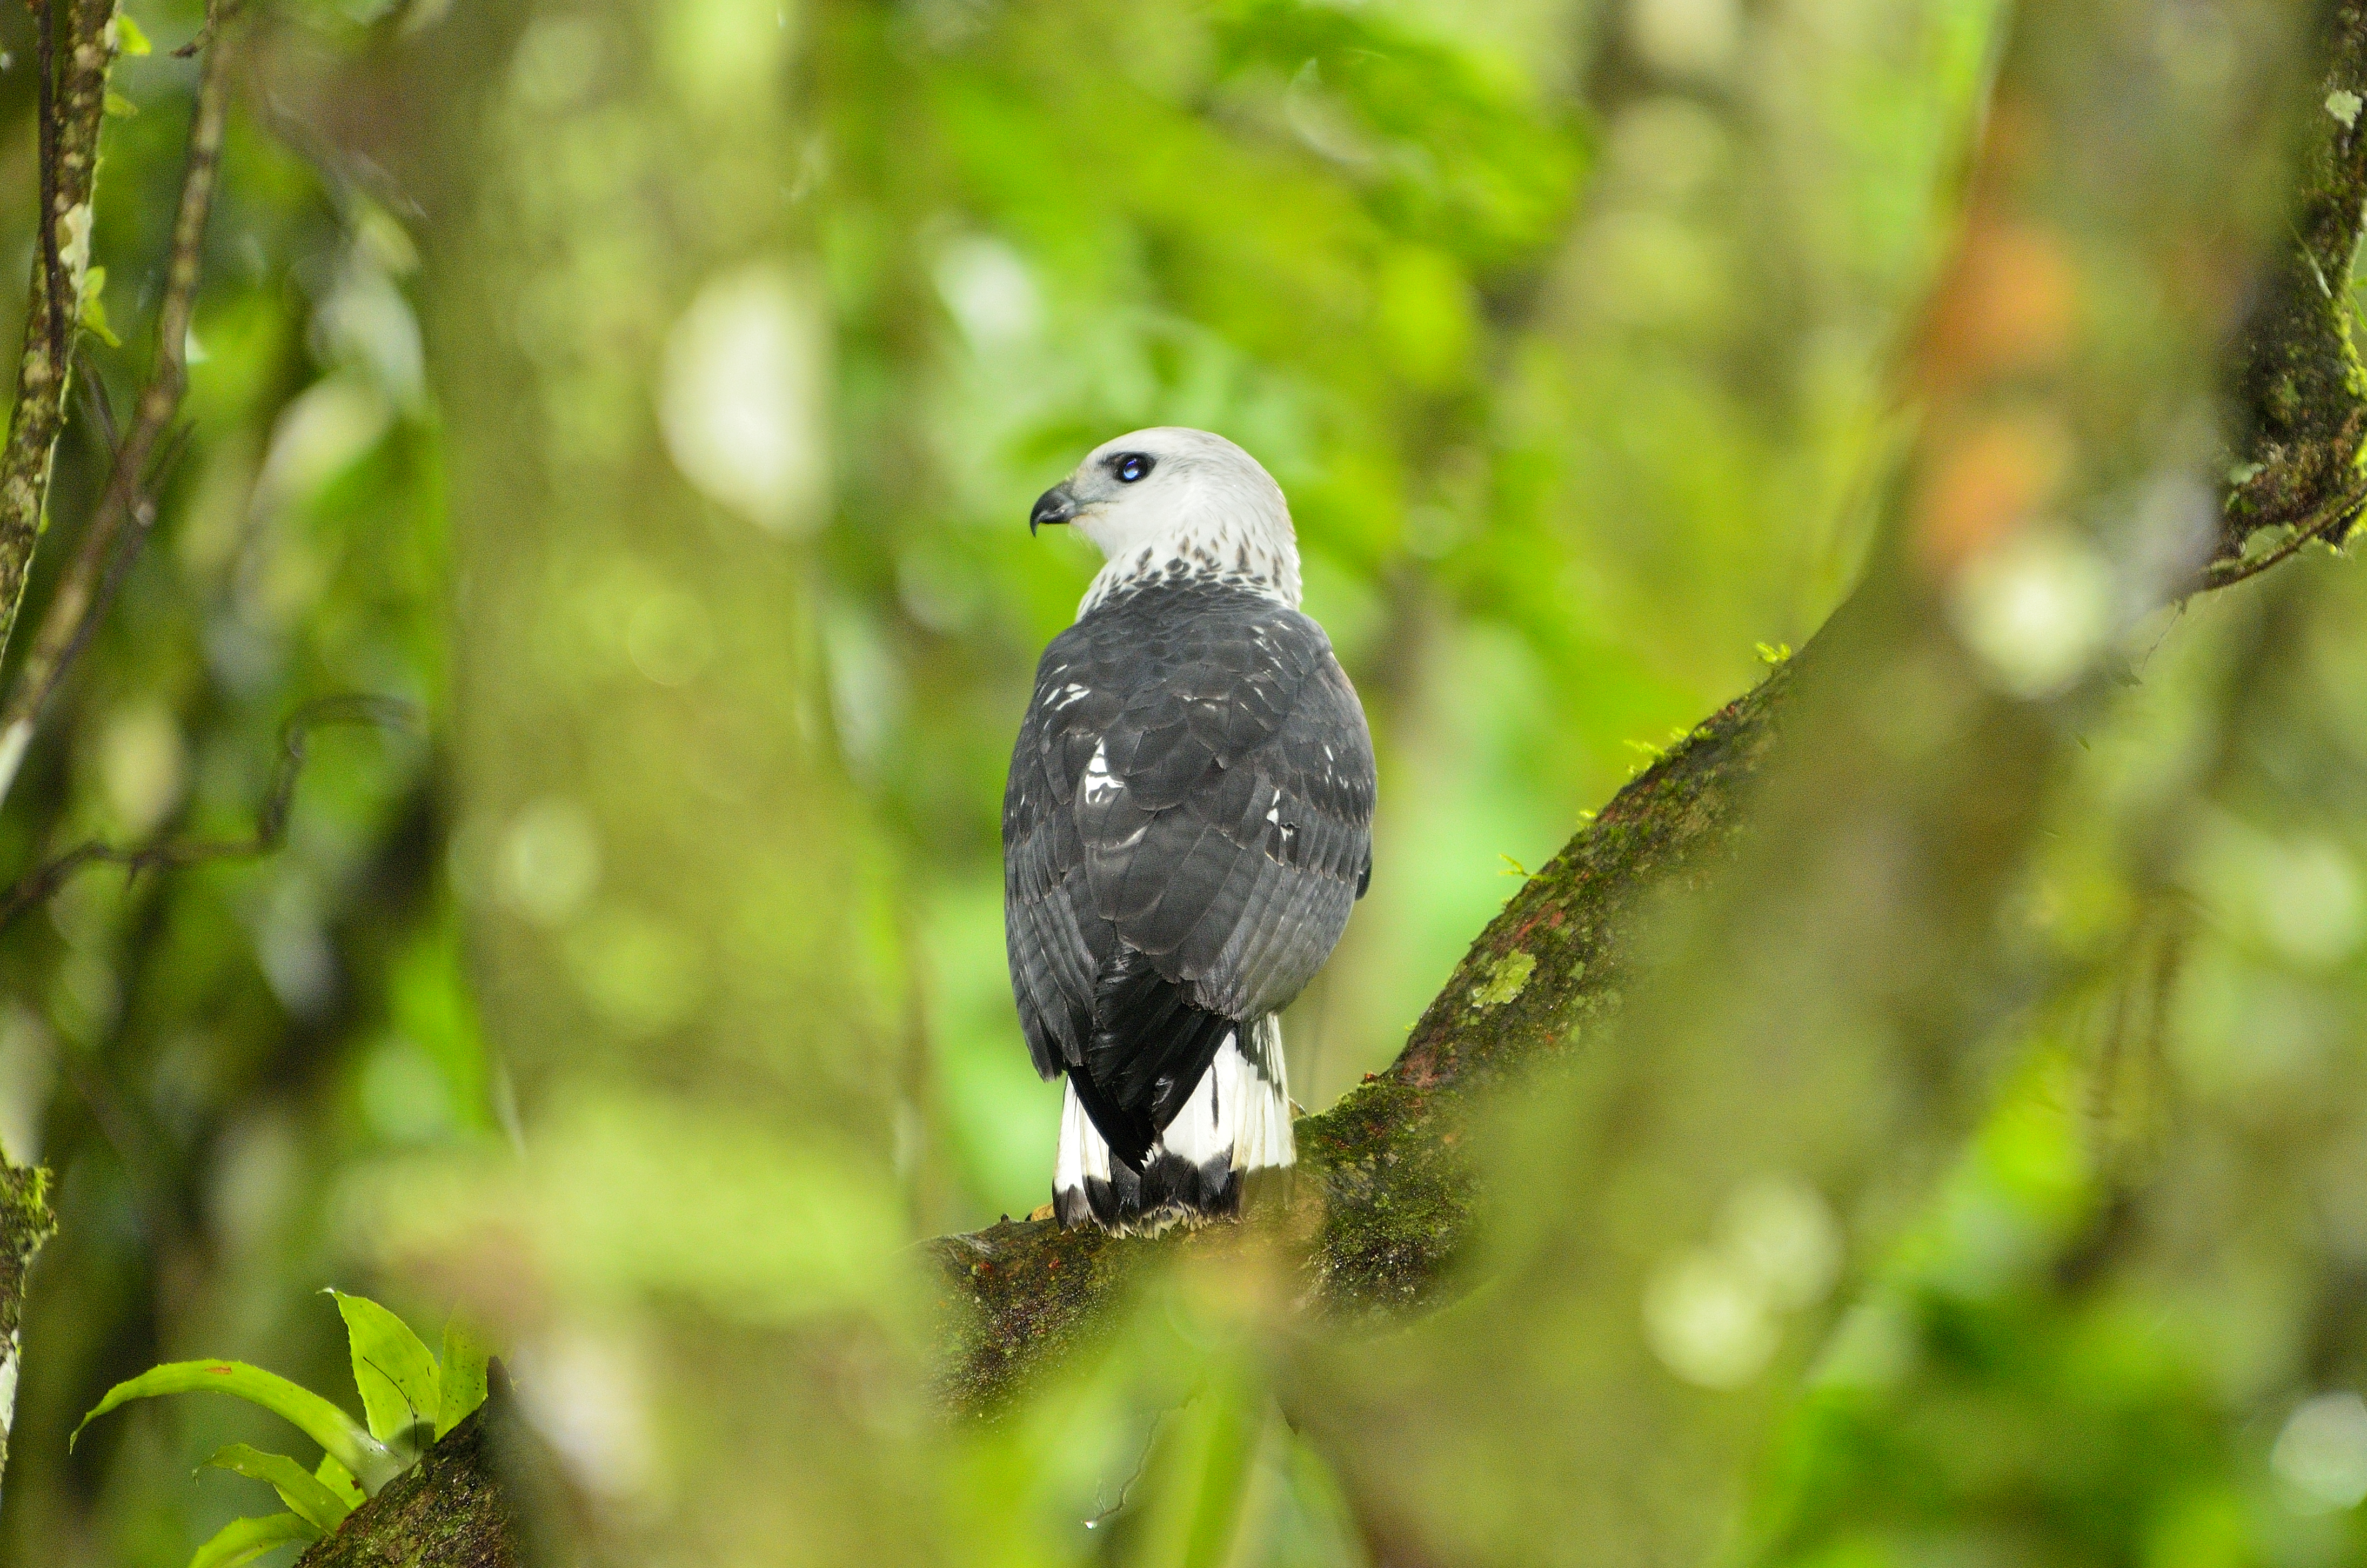
nature, branch, bird, wildlife, green, beak, fauna, arena, vertebrate, mar, verano, praia, florianopolis, floripa, vacaciones, naufragados, natural environment, perching bird